Mass in the Catholic Church

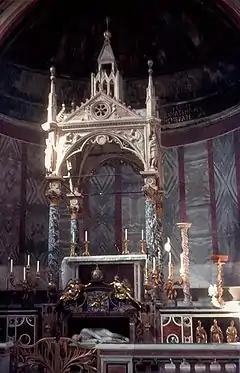
Altar of Santa Cecilia in Trastevere, Rome.

Then the priest invites those present to take part in the Penitential Act, of which the Missal proposes three forms, the first of which is the Confiteor. One form includes tropes acclaiming God's deeds on the parishioners' behalf, and the priest has some freedom in formulating these. This is concluded with the priest's prayer of absolution, "which, however, lacks the efficacy of the Sacrament of Penance," and absolves venial sins. "From time to time on Sundays, especially in Easter Time, instead of the customary Penitential Act, the blessing and sprinkling of water may take place as a reminder of Baptism." This ceremony, in which the congregation is cleansed with holy water, is known as the Asperges.